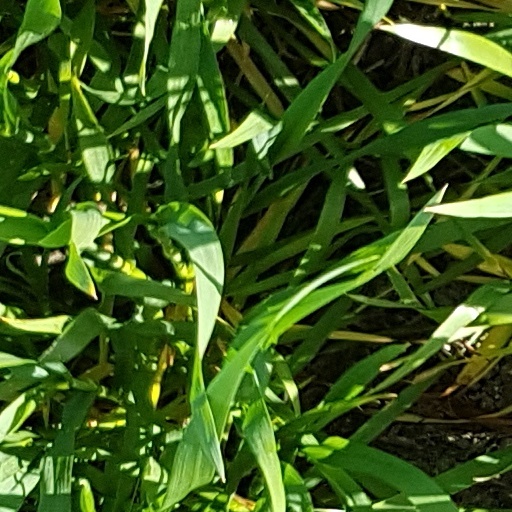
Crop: wheat